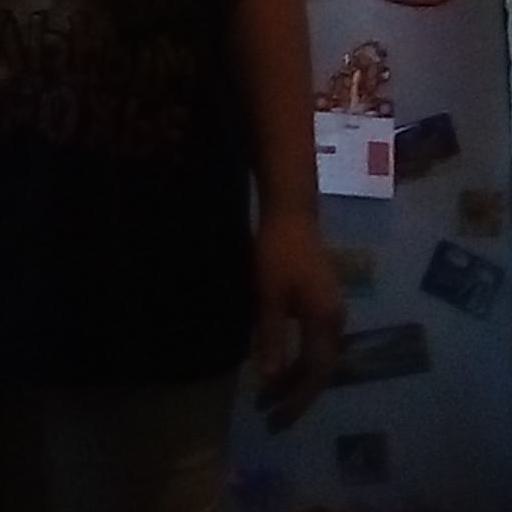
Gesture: no_gesture